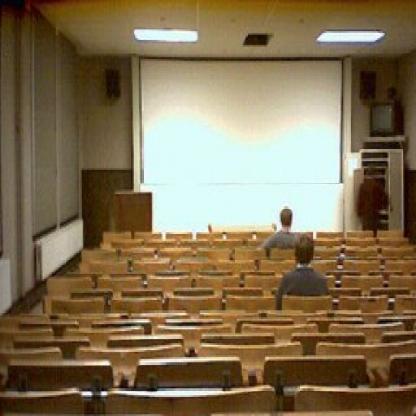
Scene: Indoor